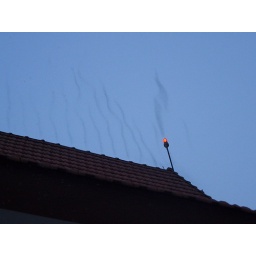
Sofitel Plaza roof top bar ... bugs swarming around the heat